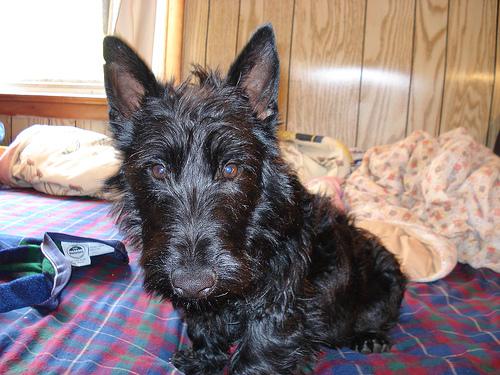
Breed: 206-n000037-Scotch_terrier